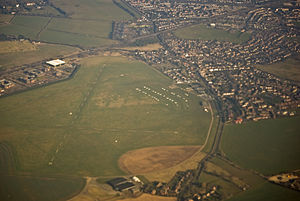
My Week with Marilyn / Produktion / Indspilning
White Waltham Airfield blev omdannet til 1950'ernes London Heathrow Airport under optagelserne
My Week with Marilyn er en britisk biografisk film instrueret af Simon Curtis og skrevet af Adrian Hodges. Filmen har Michelle Williams, Kenneth Branagh, Eddie Redmayne, Dominic Cooper, Dougray Scott, Judi Dench og Emma Watson på rollelisten. Den er baseret på to bøger af Colin Clark og handler om optagelserne af Prinsen og korpigen fra 1957, der har Marilyn Monroe og Laurence Olivier i hovedrollerne. Filmen fokuserer på den uge hvor Monroe brugte tid på at blive eskorteret rundt i Storbritannien af Clark, efter hendes ægtemand, Arthur Miller, havde forladt landet.